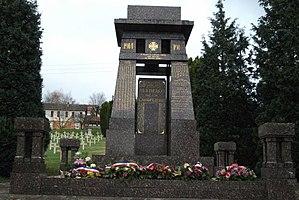
monument comprenant les noms des unités combattantes de la région inauguré le 16 octobre 1927 par Raymond Poincaré.
La nécropole nationale de Bar-le-Duc est un cimetière militaire français de la première Guerre mondiale, situé sur le territoire de la commune de Bar-le-Duc, dans le département de la Meuse.